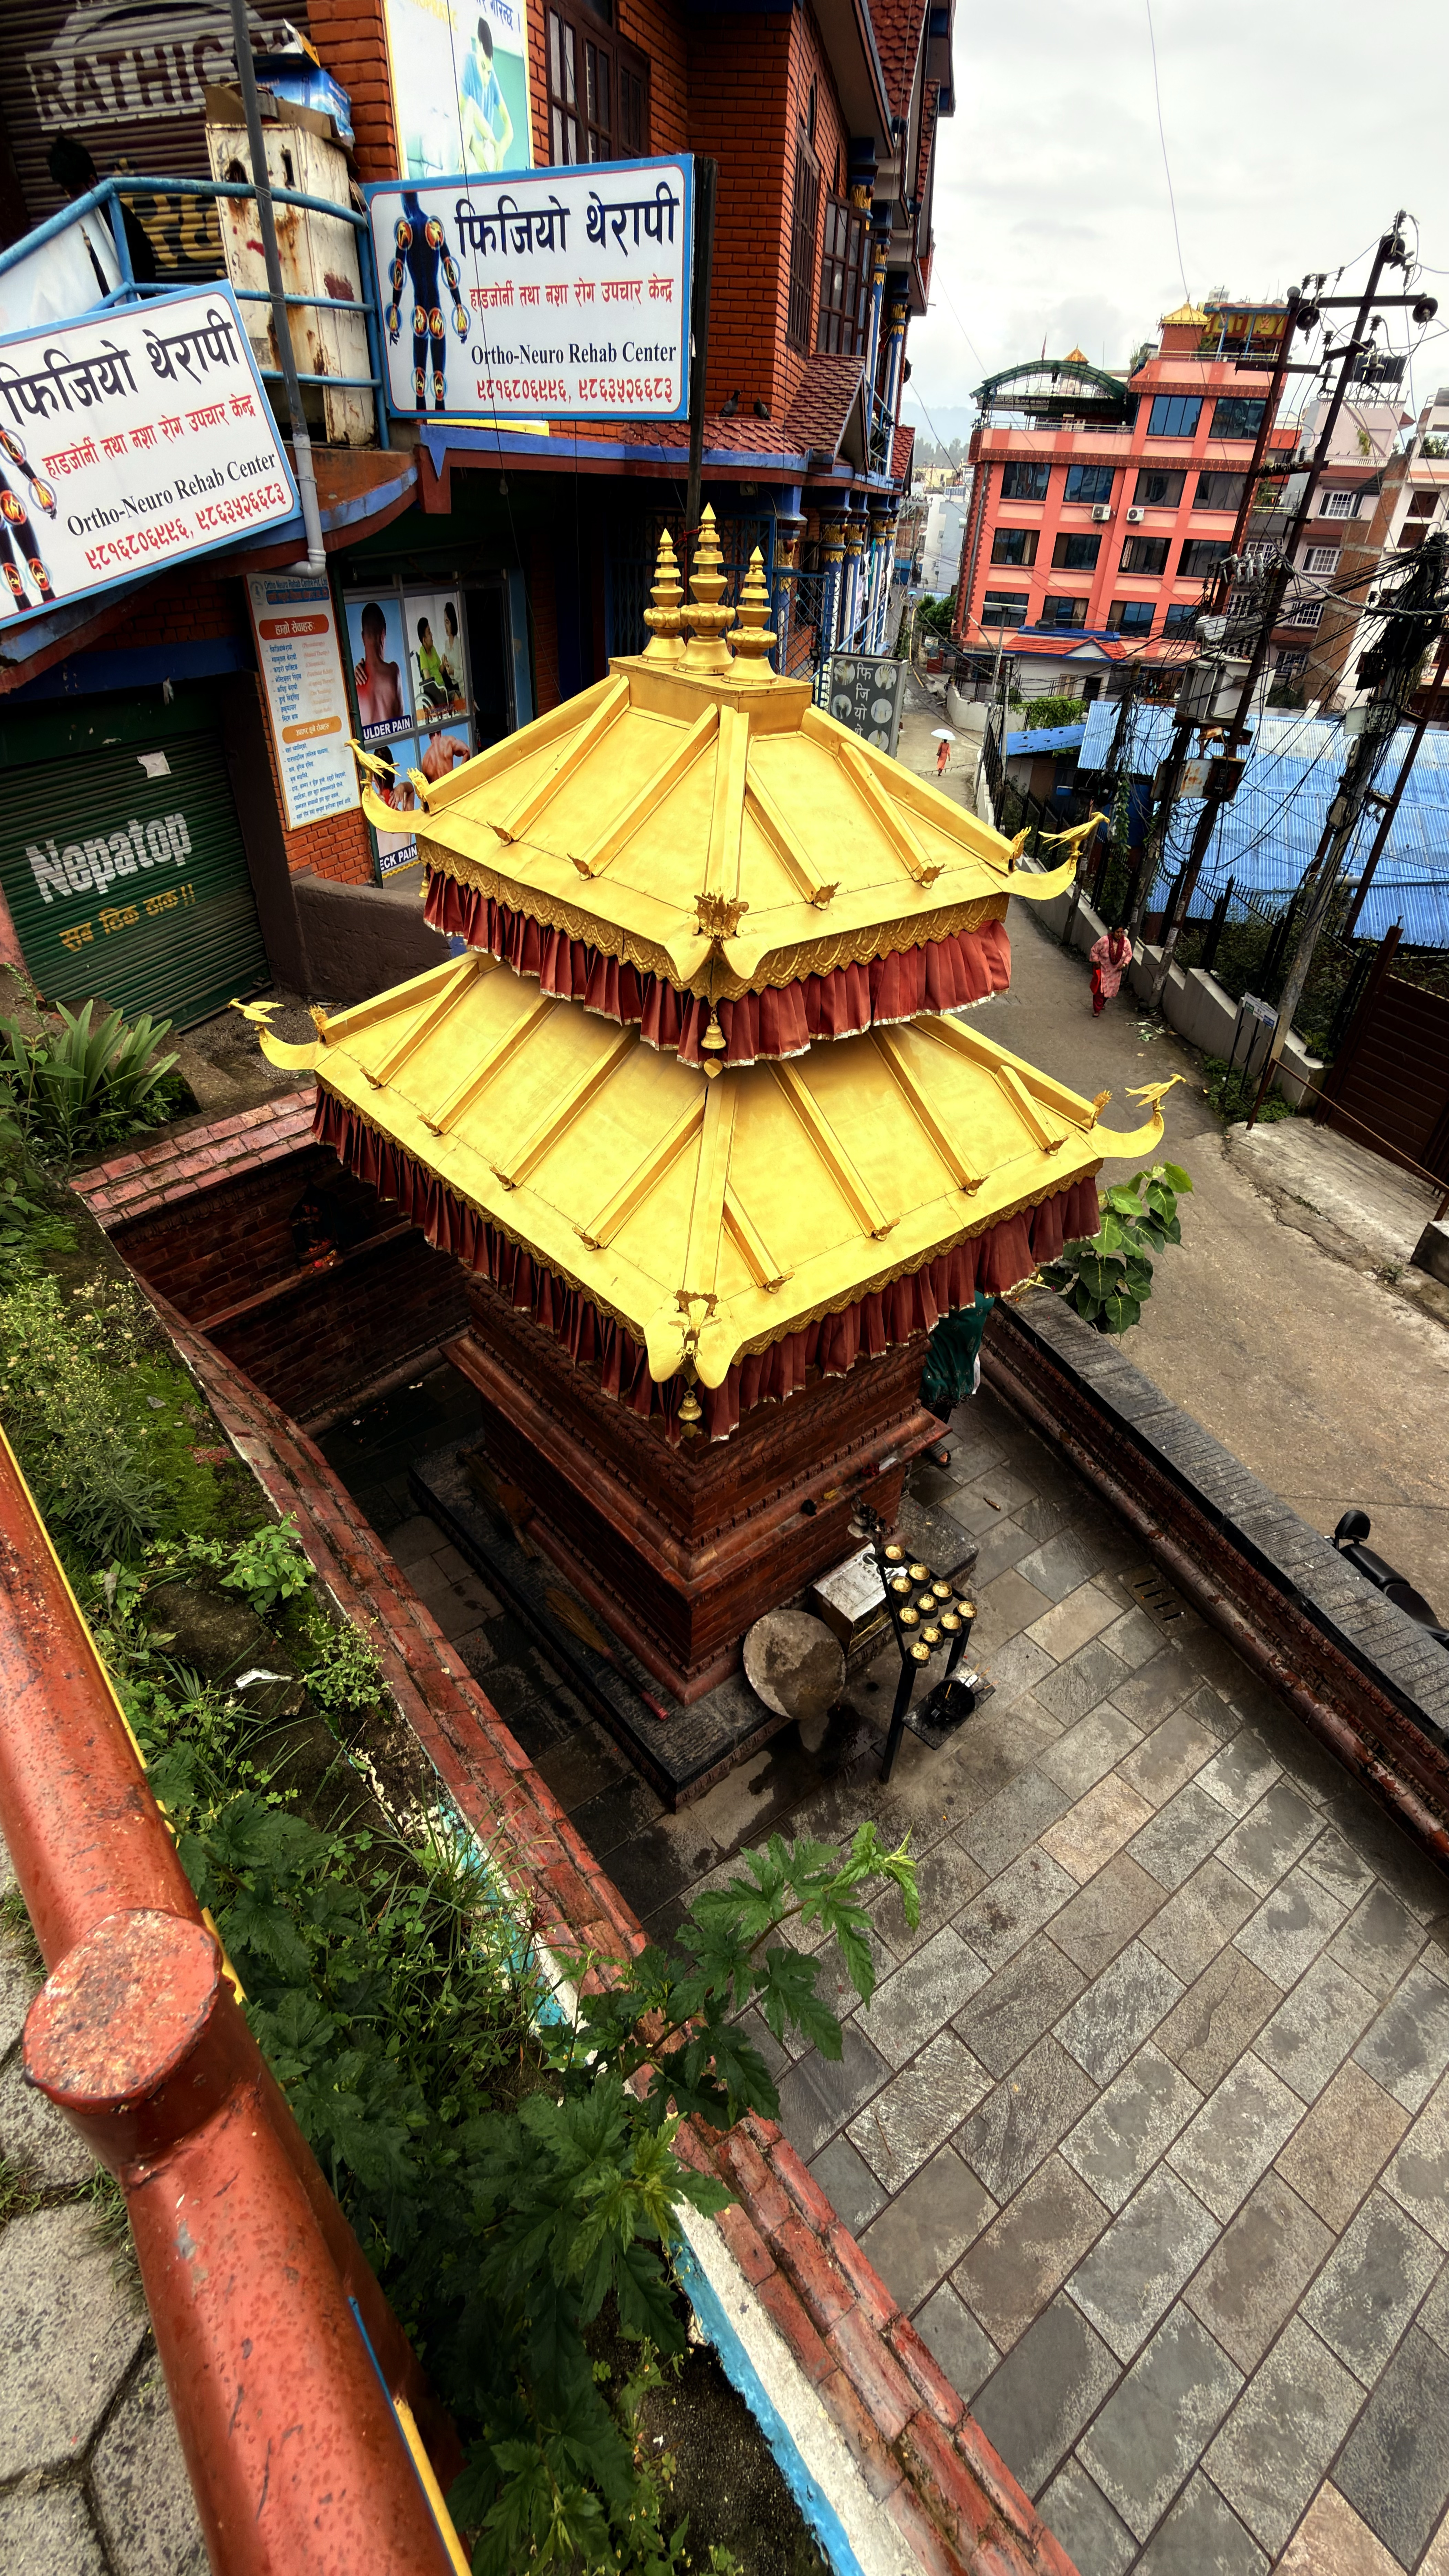
Heritage site: Karyabinayak_Temple